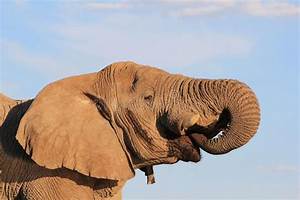
Label: elefante